Britten family

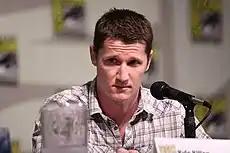
Kyle Killen created the Brittens after developing "Lone Star" for the Fox network.

Killen conceived of the idea for the Brittens after creating and developing "Lone Star" for the Fox network. NBC had encouraged Killen to conceive a concept for a future television series after "Lone Star" cancellation. Within a few weeks, Killen sent a rough draft of the script to his agent Marc Korman. "It was 1 or 2 o'clock in the morning, and I remember I was so freaked out by the script that I went upstairs to our guest bedroom where my wife was sick with the flu and I got into bed with her," recalled Korman. "I called Jen and said: 'I'm telling you, this script is remarkable. I've never read a pilot like this, and for a guy who has never written a procedural show in his life, he's actually making two cases work". Initially, Salke and Korman looked to sell acquisition rights to Fox.